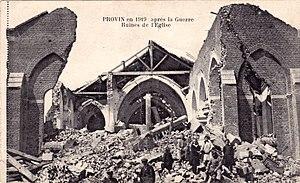
L'église de Provin en ruines, en 1919
L'église Saint-Martin est une église située à Provin dans le département du Nord de la France, à vingt kilomètres au sud de Lille.